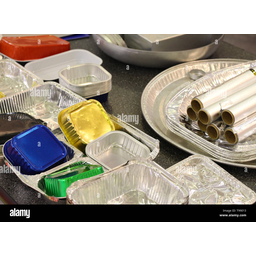
Label: metal